Social media in the 2012 United States presidential election

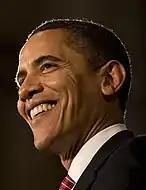

Barack Obama has a history of successfully using social media, breaking several records with his posts on Facebook and tweets on Twitter. Leading up to the 2008 elections Barack Obama was the first pioneer in choosing to rely on social media to build his campaign, Obama built his own social networking site called my.barackobama.com or MyBO for short and hired the help of Chris Hughes who is also co founded Facebook, with his help Obama developed his platform and planned his social networking strategy.